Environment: real
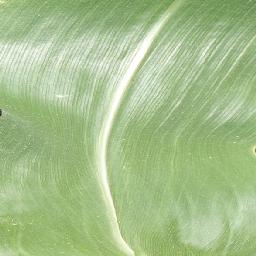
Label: healthy